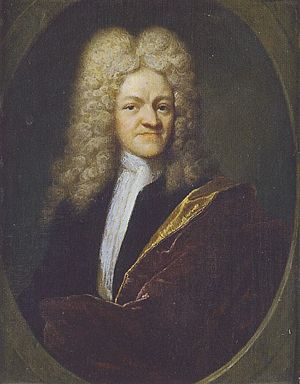
Johann Albert Fabricius
Johann Albert Fabricius; malet af Johann Salomon Wahl, i 1718.
Johann Albert Fabricius var en tysk klassisk filolog, teolog og oplysningstænker. Født og opvokset i Leipzig kom han som ung til Hamburg, hvor han fra 1699 til sin død virkede som professor ved byens Akademiske Gymnasium.